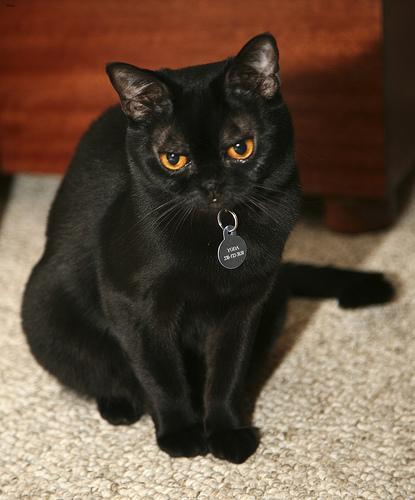
Bombay